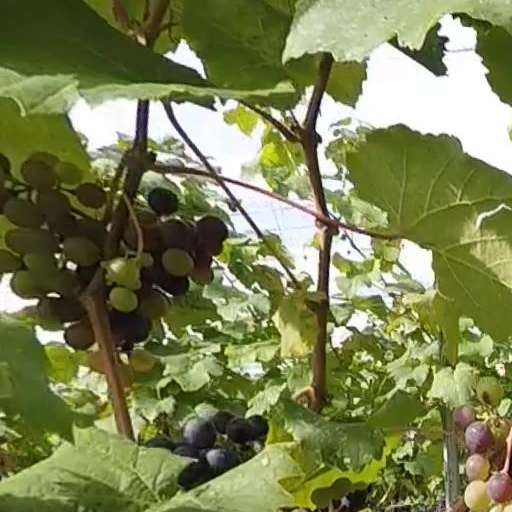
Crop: grape